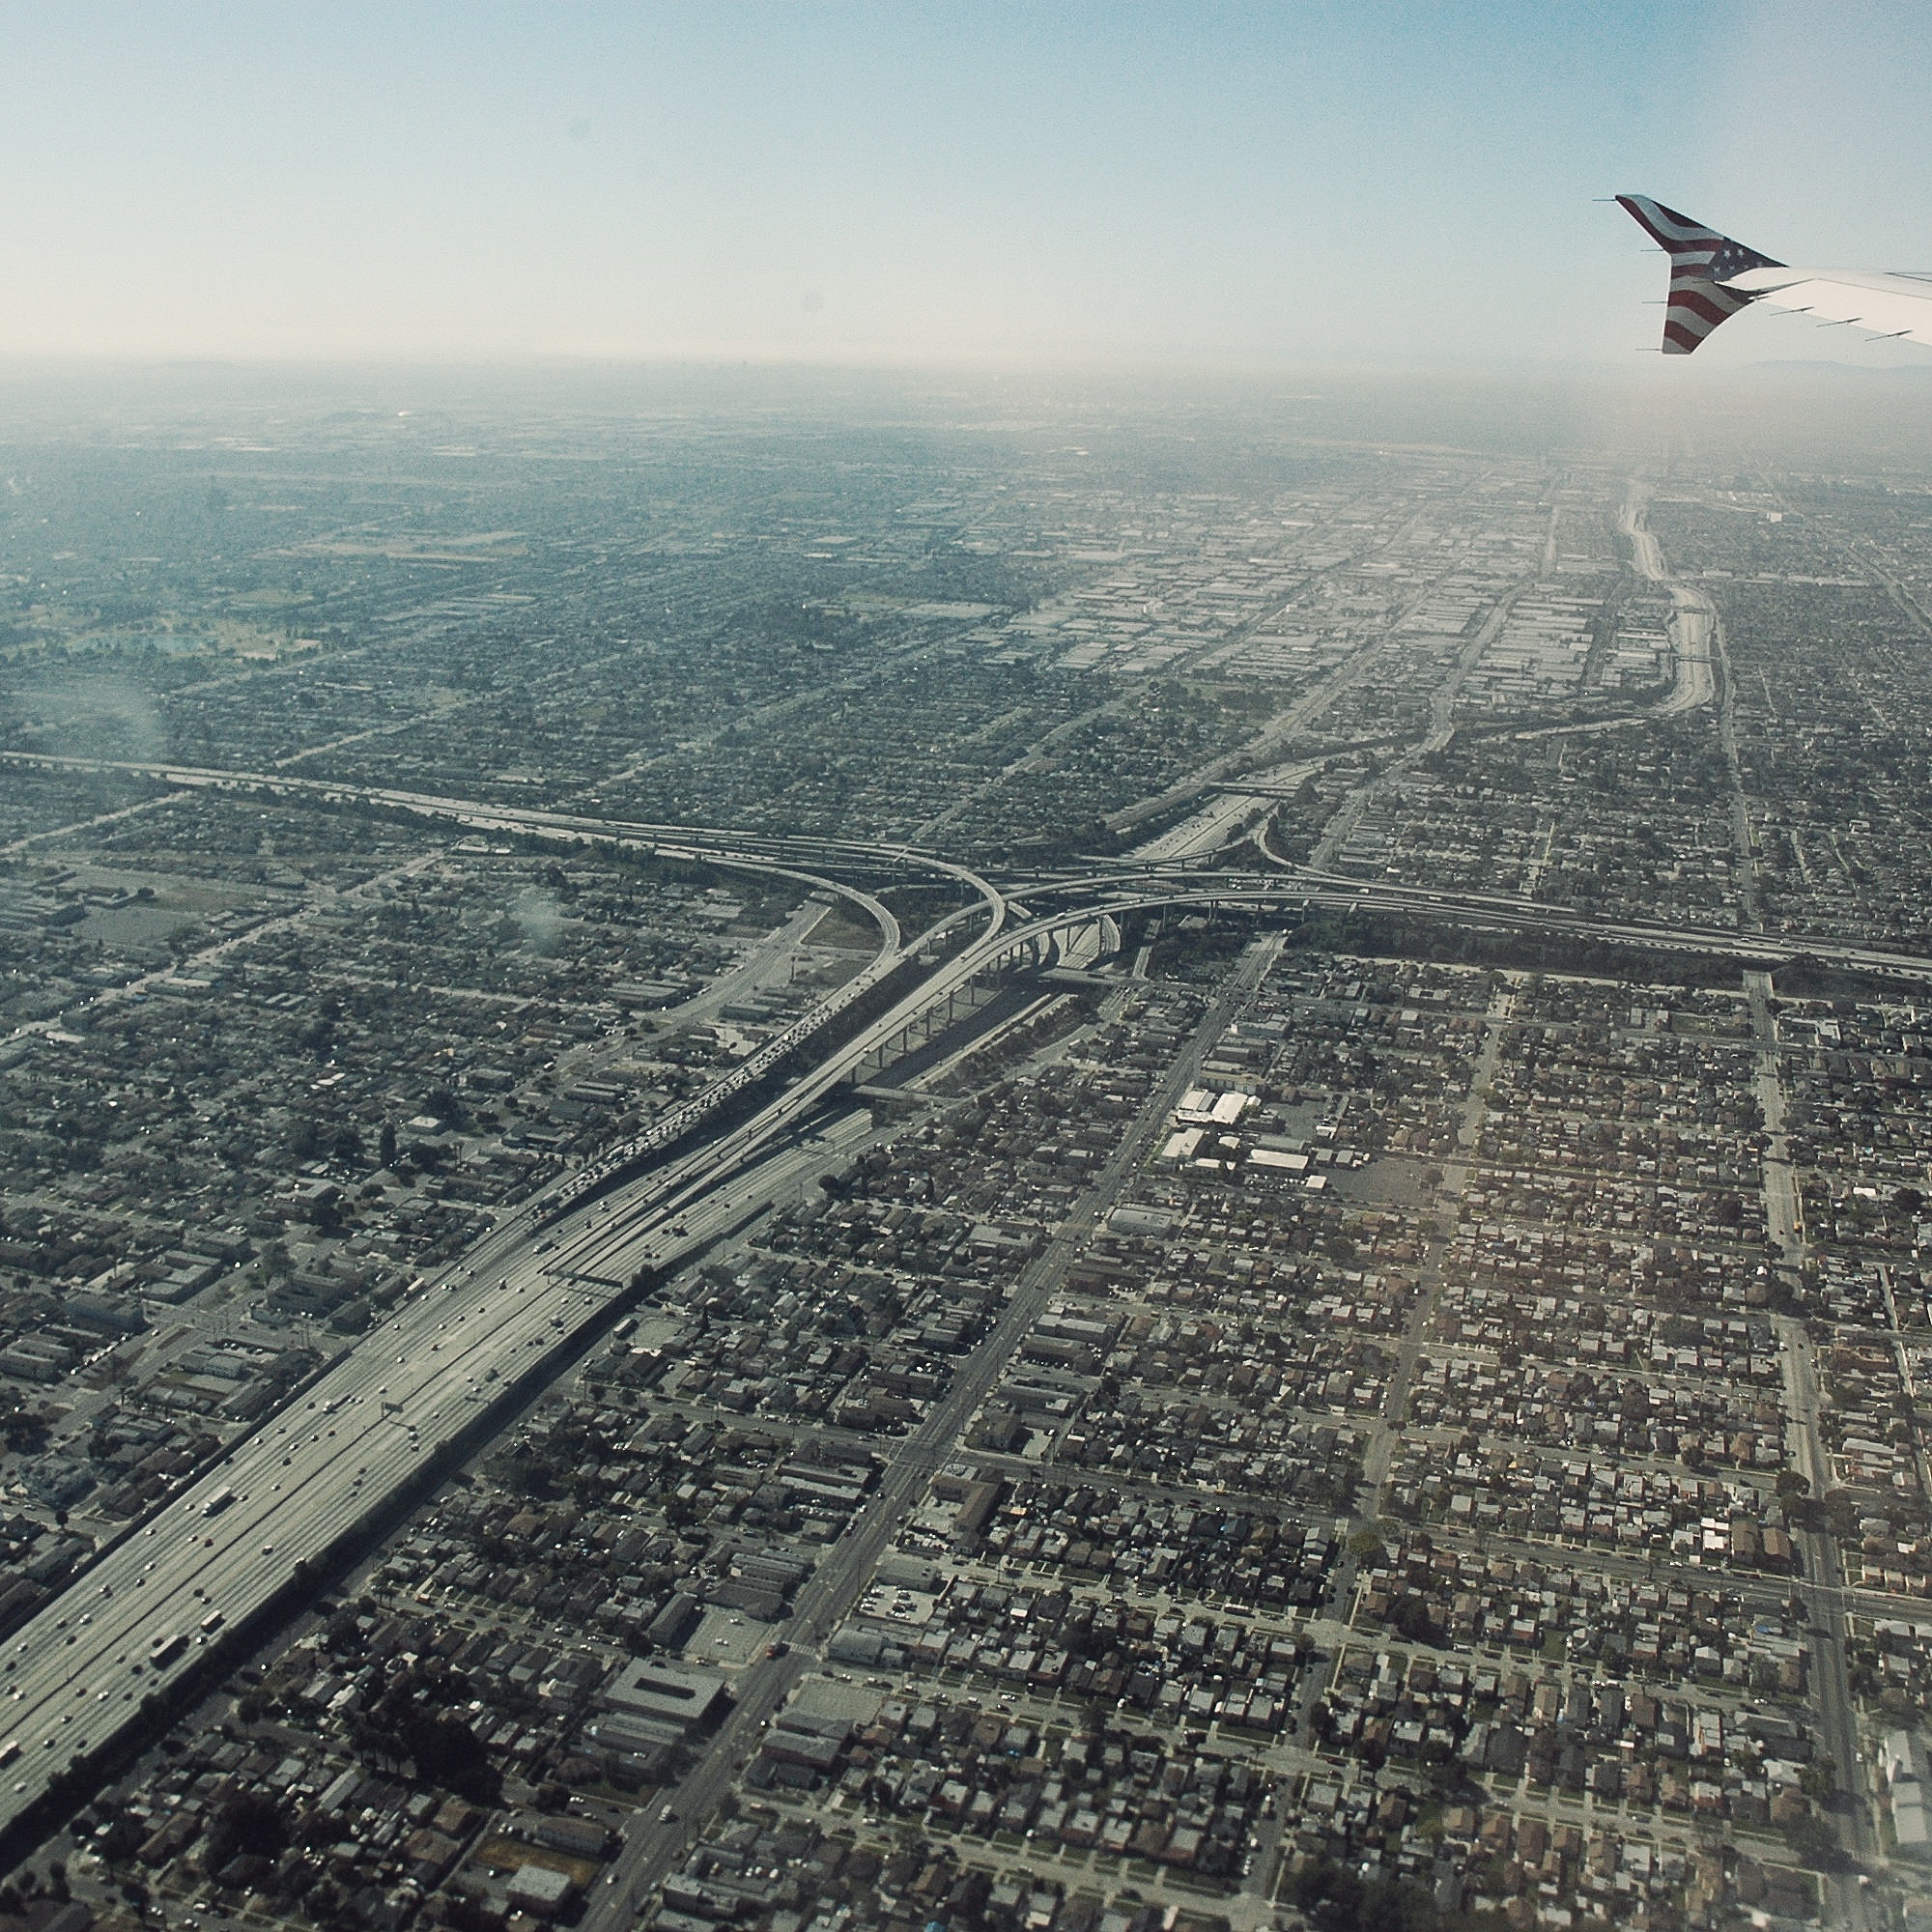
coast, horizon, abstract, air, view, city, skyscraper, cityscape, aircraft, vehicle, tower, flight, bird's eye view, aerial photography, atmospheric phenomenon, atmosphere of earth